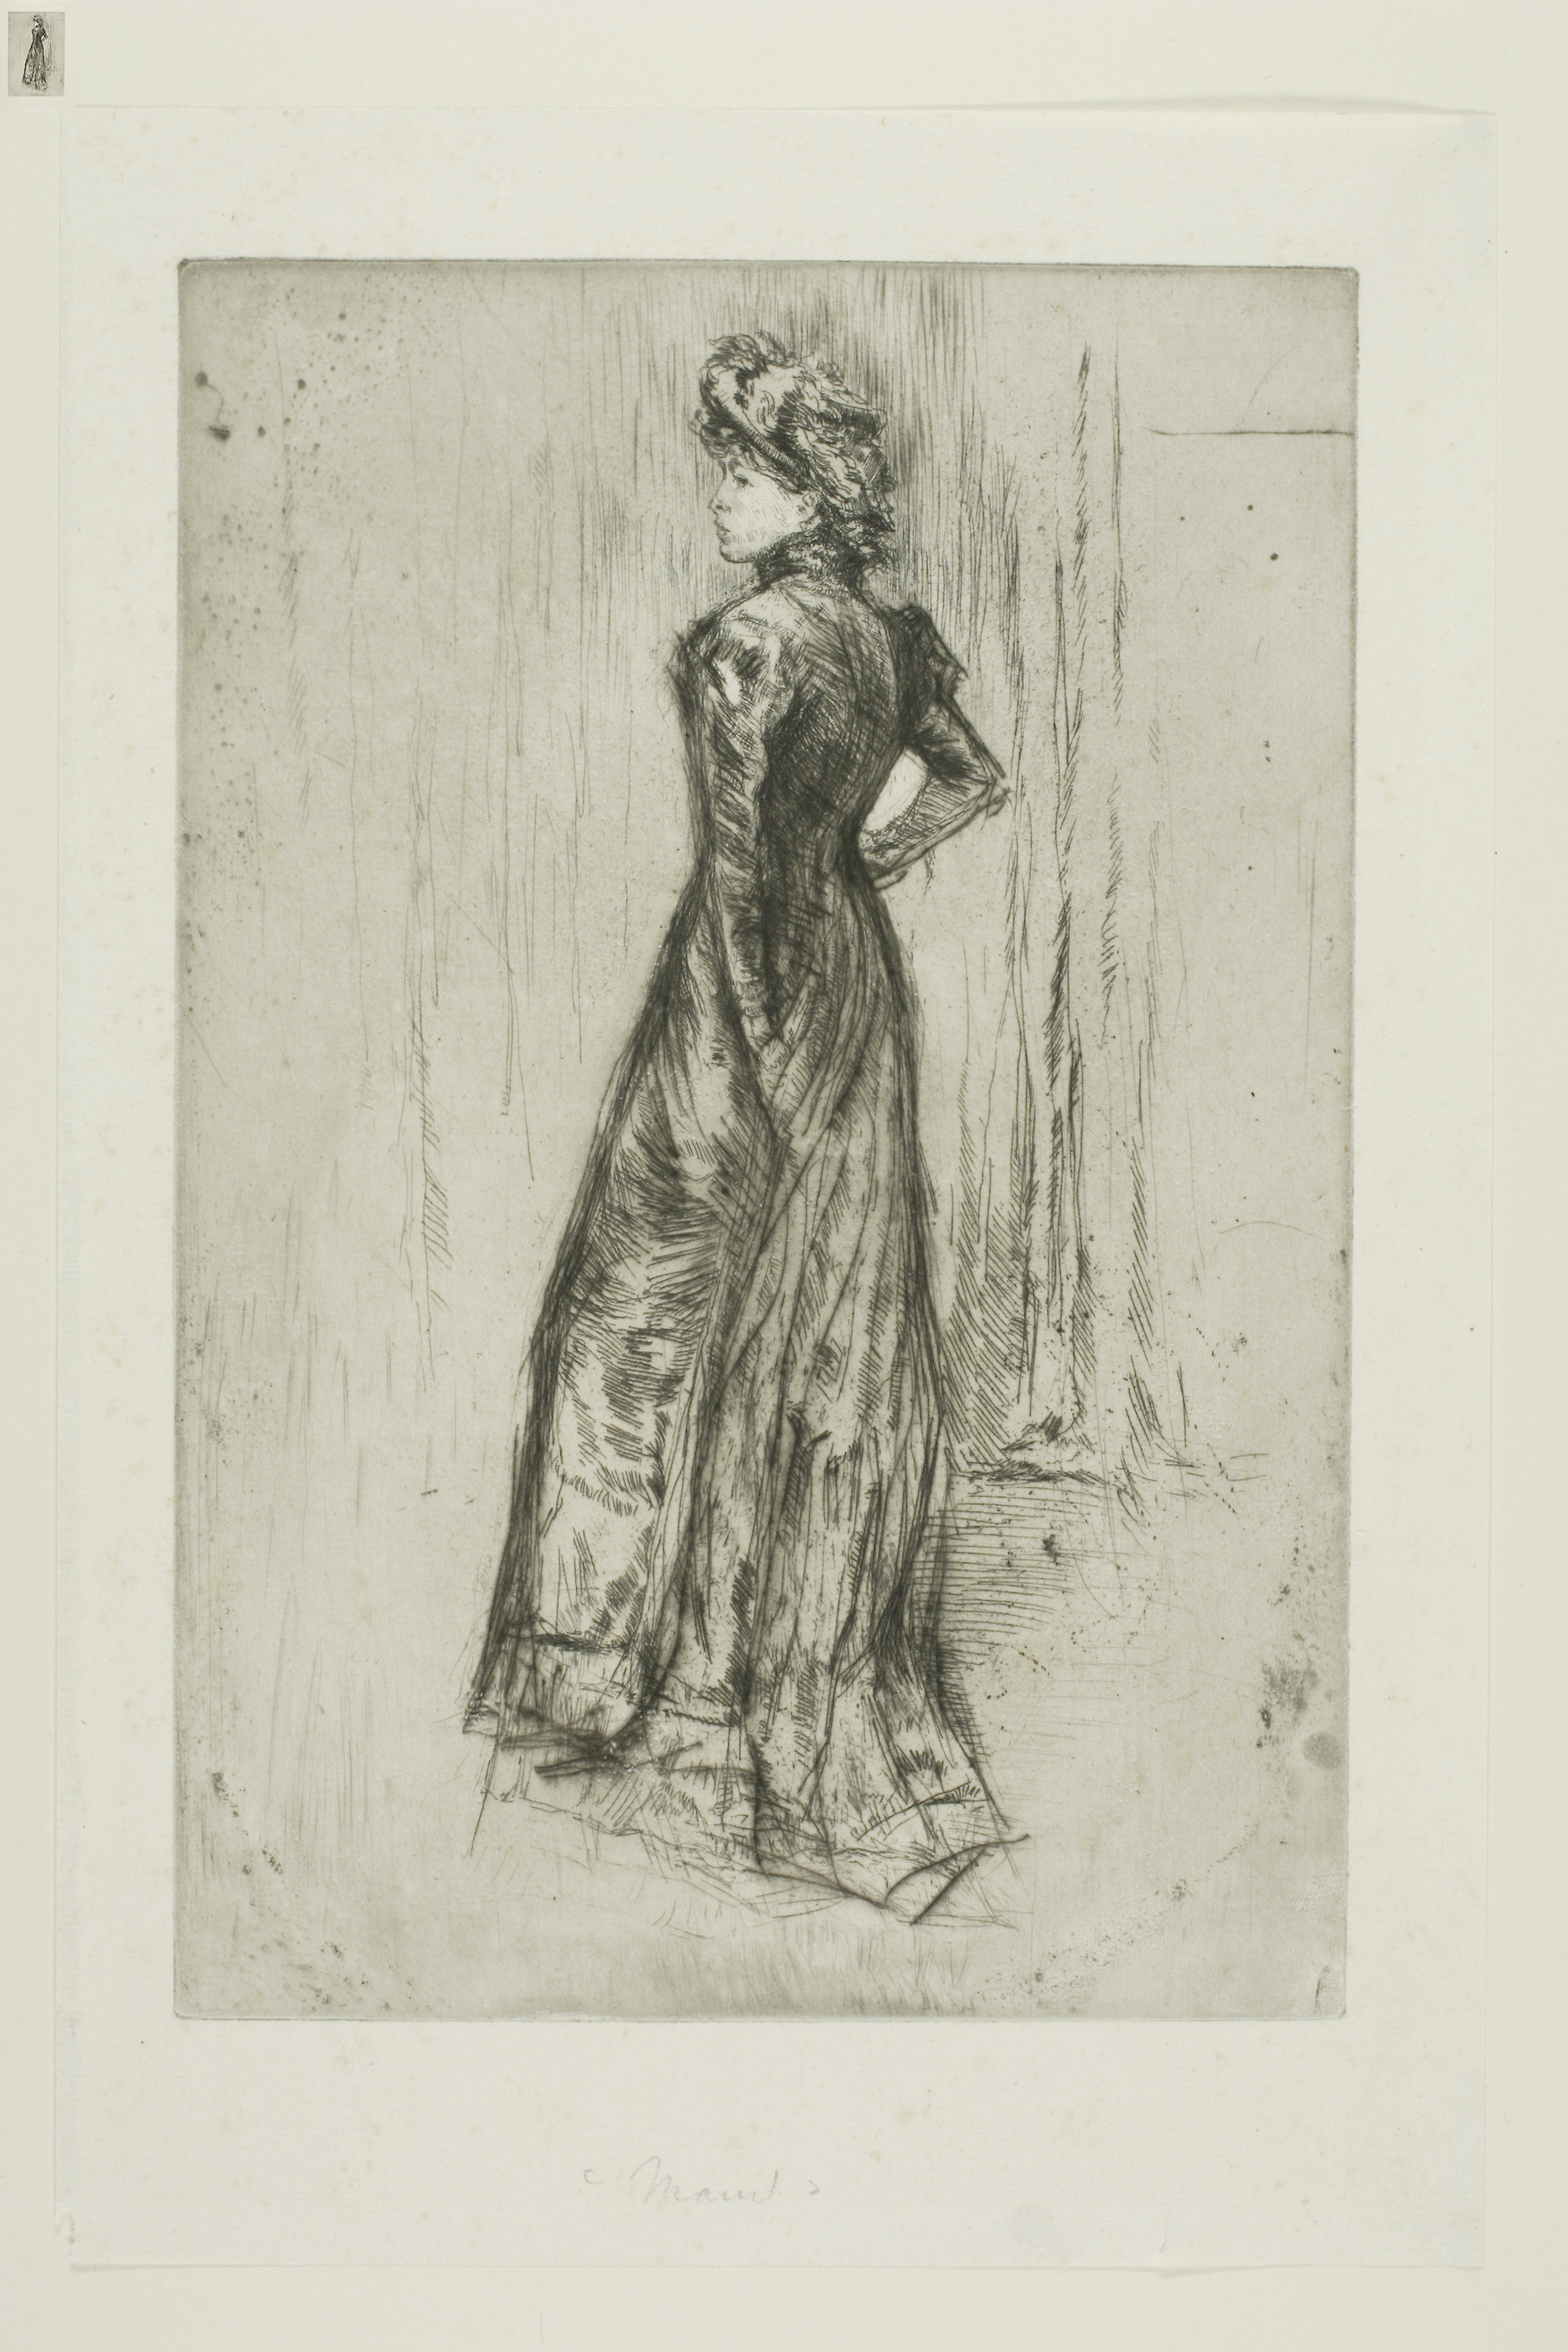
art, standing, drawing, portrait, figure drawing, artwork, modern art, painting, sketch, self portrait, illustration, costume design, visual arts, black and white